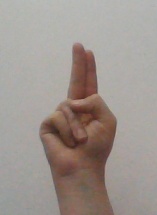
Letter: taa